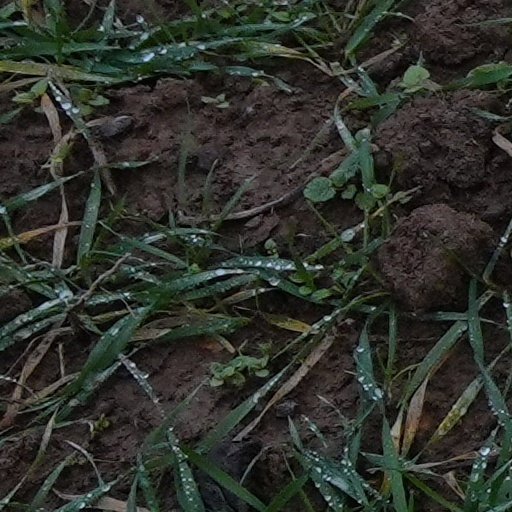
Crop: wheat